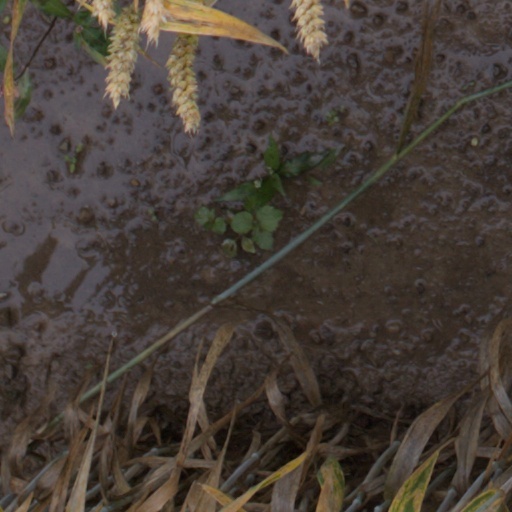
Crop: wheat